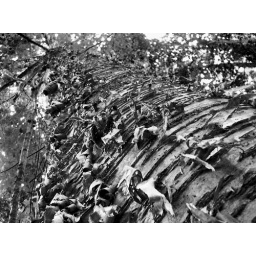
birch tree in black and white